Dijkgraaf (official)

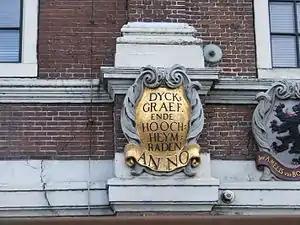
The first of a series of gablestones on a Gemeenlandshuis in Halfweg built in 1645; each stone represents the heraldic shield of the dike-reeve and his men, known as the , or in this case, the high or

A ', sometimes called a ', is the chair of a Dutch water board. The dijkgraaf is the equivalent of a mayor in local government and a King's Commissioner in provincial government, chairing both the legislative and executive council, while having both ceremonial and representational roles as well as their own portfolios. The term goes back to medieval days.